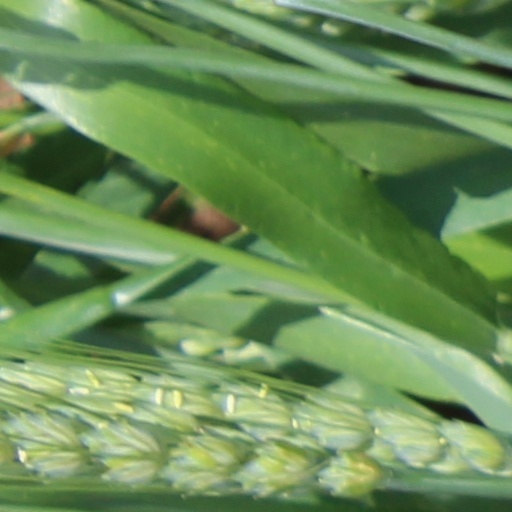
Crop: wheat